China Blue

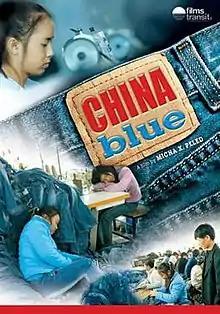

China Blue is a 2005 documentary film directed by Micha Peled. It follows the life of Jasmine Li, a seventeen-year-old worker from Sichuan, in a Chinese jeans factory, "Lifeng Clothes Factory" (丽锋服饰制衣有限公司) in Shaxi, Guangdong producing Vigaze Jeans (a company based in Istanbul, Turkey), hence the title. Jasmine earned about half a yuan for one hour's work (which amounted to about six US cents).